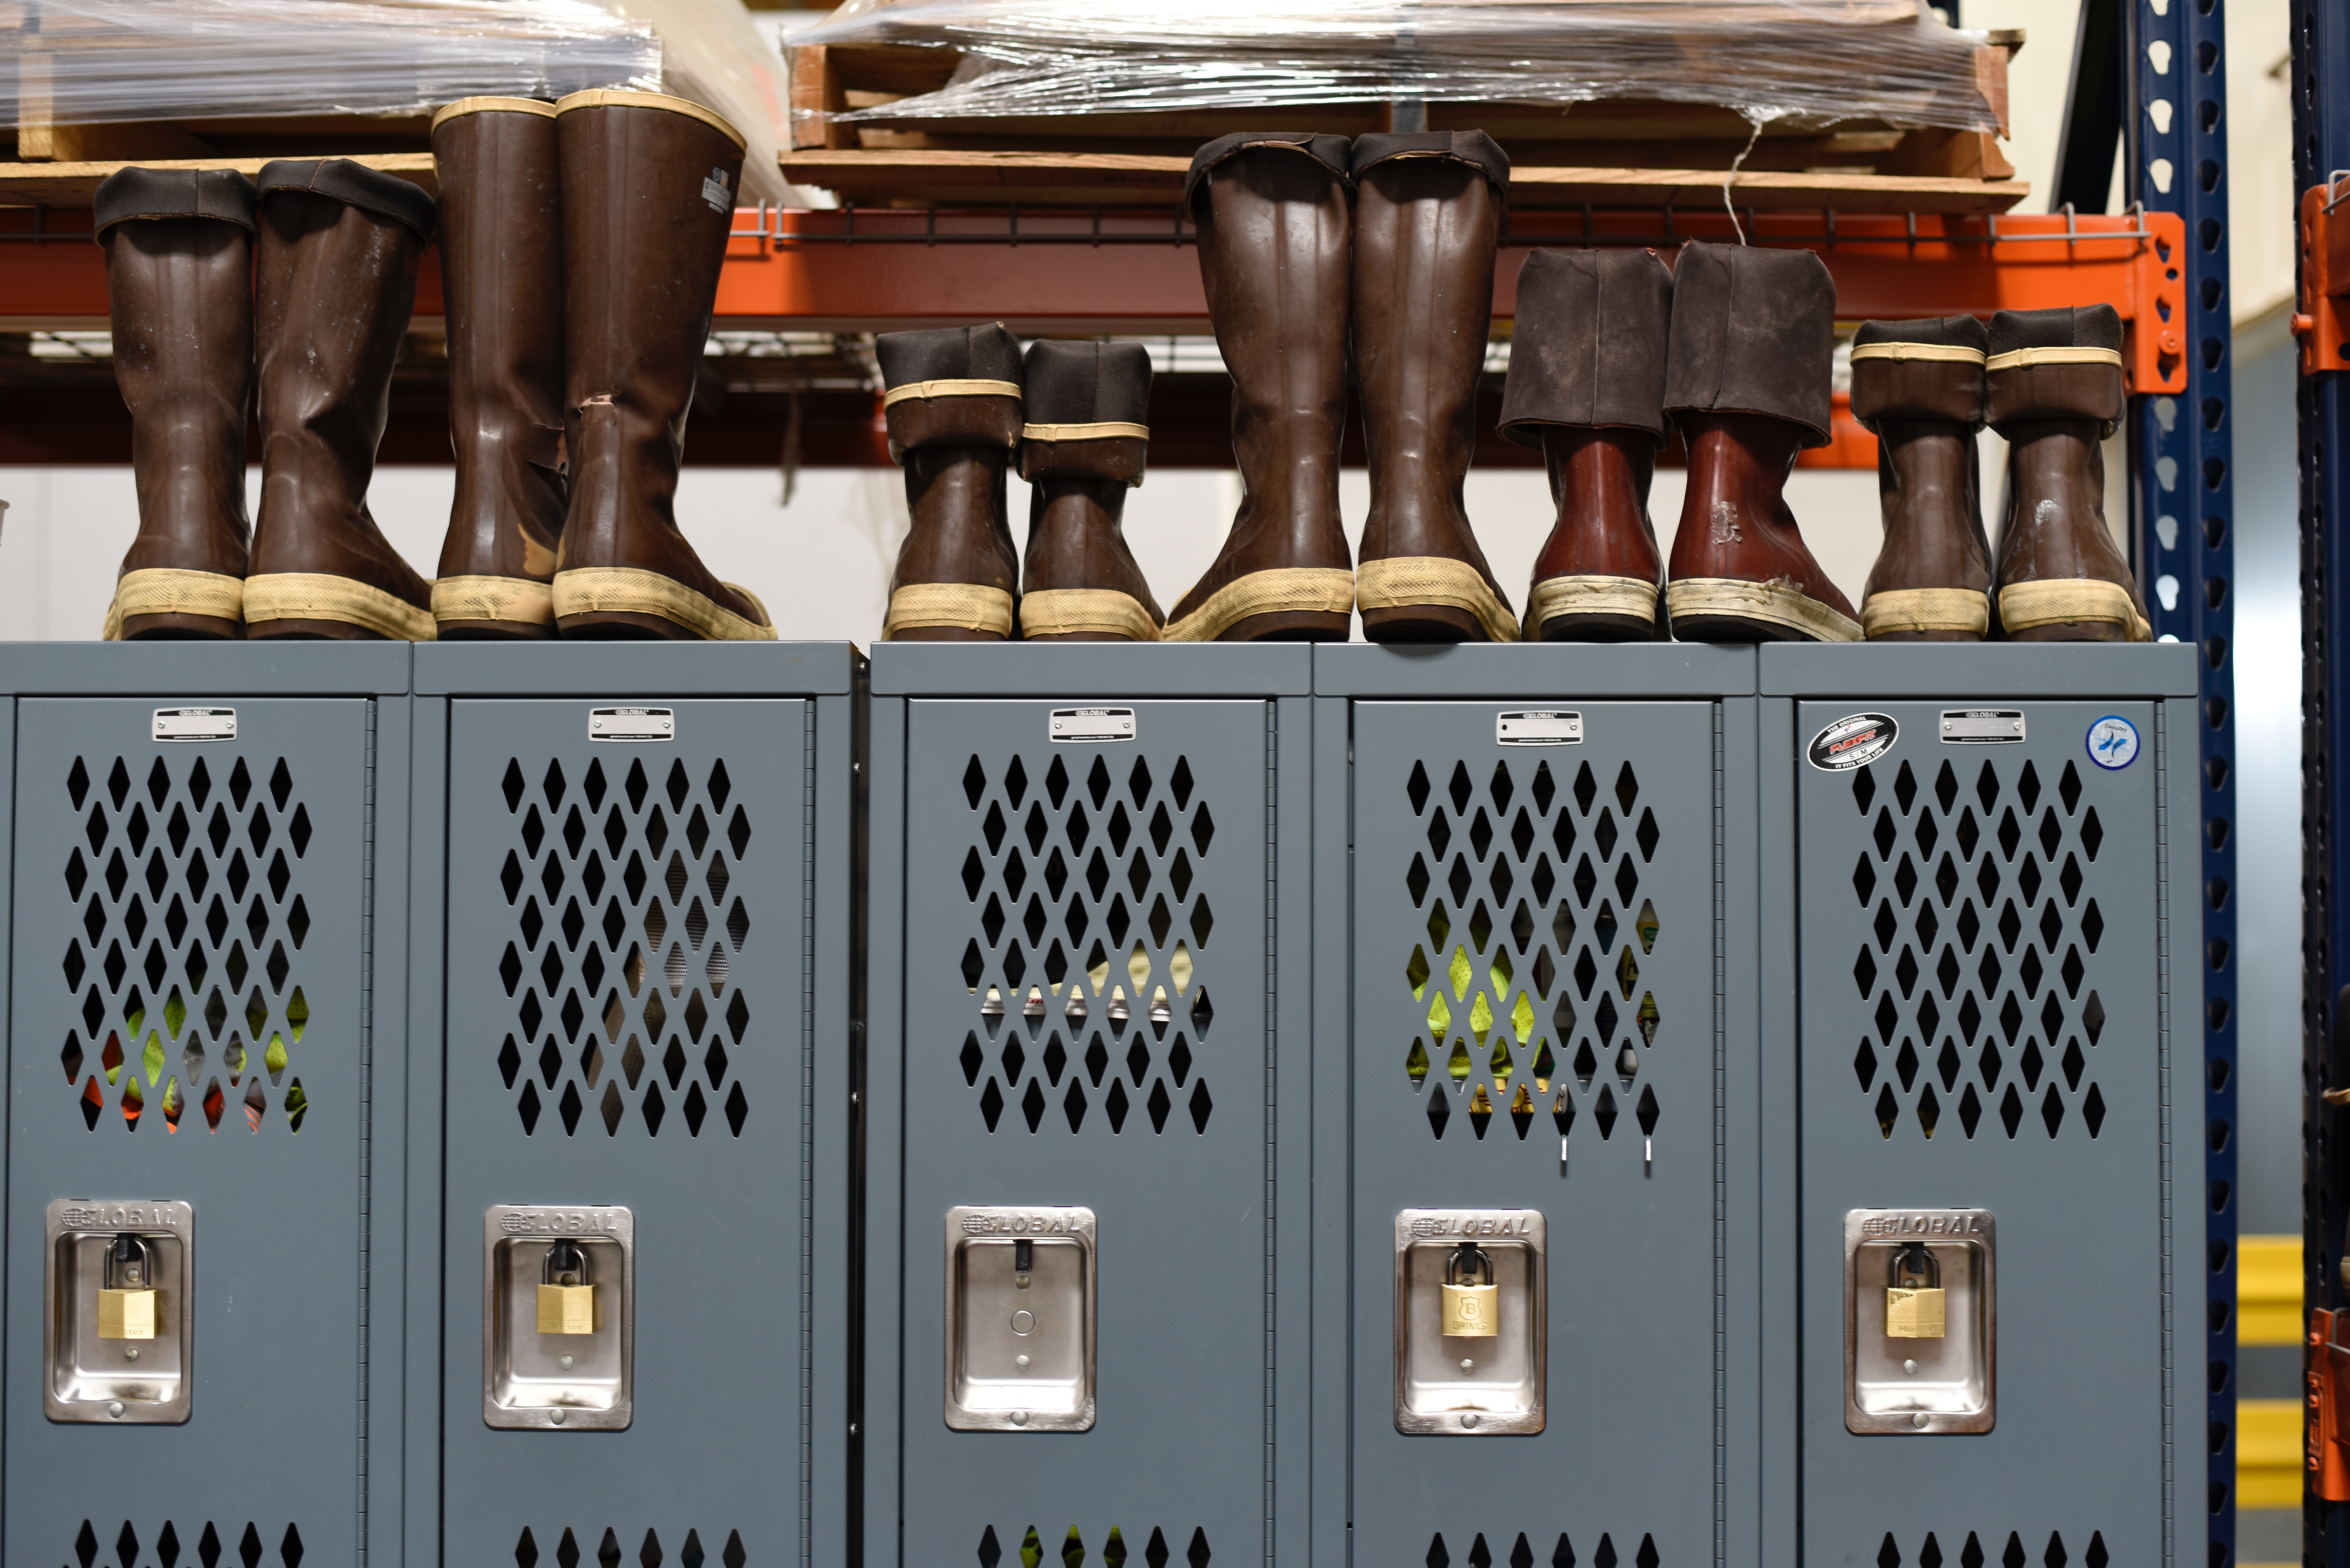
electronics, technology, audio equipment, electronic device, machine, electronic instrument, electronic component, computer hardware